Nandarō

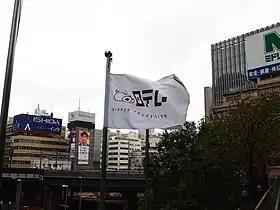
Flag of Nippon TV photographed in 2009, with Nandarō to the left of the NTV logo

The motif is a green pig whose tail resembles the number 4 (alluding to the channel frequency NTV has, and the subsequent digital channel number).